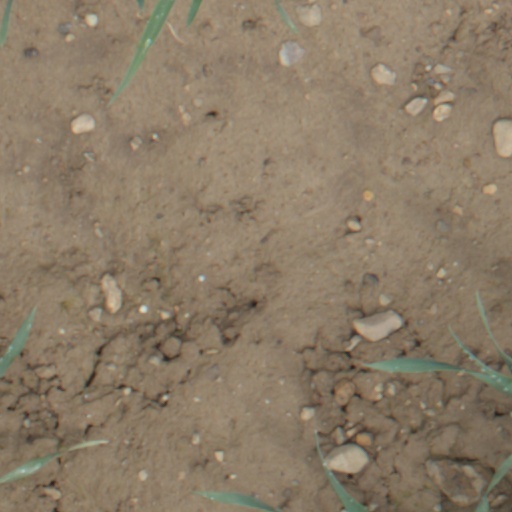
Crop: wheat